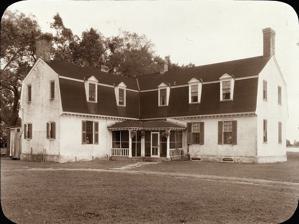
Building: Toddsbury
Country: United States of America
Year built: 1669
Historic house in Virginia, United States United States historic place Toddsbury U.S. National Register of Historic Places Virginia Landmarks Register Toddsbury, by Frances Benjamin Johnston, 1935 Show map of Virginia Show map of the United States Location E of jct. of Rtes. 662 and 14, near Gloucester, Virginia Coordinates 37°26′5″N 76°27′5″W / 37.43472°N 76.45139°W / 37.43472; -76.45139 Area 62.9 acres (25.5 ha) Built 1669 Architect Thomas Todd Architectural style Colonial NRHP reference No. 69000245 VLR No. 036-0045 Significant dates Added to NRHP November 12, 1969 Designated VLR September 9, 1969 Toddsbury is a historic home located on the banks of the North River near Nuttall in Gloucester County, Virginia . The house was built around 1669 by Thomas Todd and inhabited by his descendants until 1880. The builder Thomas Todd was the son of an English emigrant of the same name who patented land in Elizabeth City County in 1647 and in Gloucester County in 1664. However, he moved to Maryland and became a burgess for Baltimore County before dying at sea in 1676. The wife of one of the early settlers named Thomas Todd was Ann Gorsuch, daughter of Rev. John Gorsuch. The house continues to be a private residence. Toddsbury, HABS Photo A 1 + 1 ⁄ 2 -story building of brick laid in Flemish bond . An L-shaped house with a center stair hall, and two flanking rooms in the long arm and a subsidiary stair hall and another room in the wing. Toddsbury is a 17th-century house with 18th-century additions. The land was patented by Thomas Todd in 1657 but later went to the Tabb family. In 1880 it was purchased by the parents of William Mott, who died about 1939, The Property was later purchased in 1956 by Mrs. Charles Beatty Moore, a well-known Virginia preservationist who placed the property on the National Register of Historic Places and Virginia Landmark Properties. Her nephew, Francis Breckinridge Montague, inherited the property at Mrs. Moore's death in 1988 and continued the restoration and preservation of the fine old home, often referred to as the "Jewel of the Tidewater". It was listed on the National Register of Historic Places in 1969. References